Arcus cloud

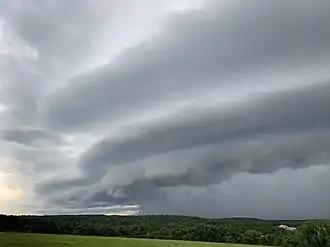
A striated shelf cloud, in Massachusetts in July 2022

An arcus cloud is a low, horizontal cloud formation, usually appearing as an accessory cloud to a cumulonimbus. Roll clouds and shelf clouds are the two main types of arcus clouds. They most frequently form along the leading edge or gust fronts of thunderstorms; some of the most dramatic arcus formations mark the gust fronts of derecho-producing convective systems. Roll clouds may also arise in the absence of thunderstorms, forming along the shallow cold air currents of some sea breeze boundaries and cold fronts.